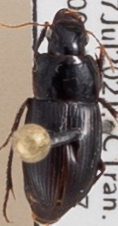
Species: Harpalus ellipsis
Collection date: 2021-07-07
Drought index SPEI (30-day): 1.546
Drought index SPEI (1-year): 0.086
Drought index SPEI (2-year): -0.418